Baretta

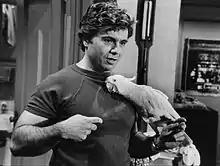
Baretta with Fred.

The theme song, "Keep Your Eye on the Sparrow", was written by Dave Grusin and Morgan Ames; initially an instrumental, lyrics were added in later seasons that were sung by Sammy Davis, Jr. Every episode of "Baretta" began with the song, which contained the motto, "Don't do the crime if you can't do the time." According to Blake, studio executives did not want Davis's vocals for the theme song for fear that audiences would think "Baretta" was a black series. Blake threatened to leave production if Davis's recording was rejected. His bosses relented.